Audi A7 sportback h-tron

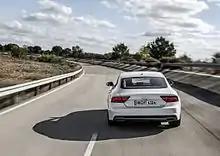

Electric-only range from the battery is over , and the combined range exceeds . On the NEDC test cycle, fuel consumption is of hydrogen per .